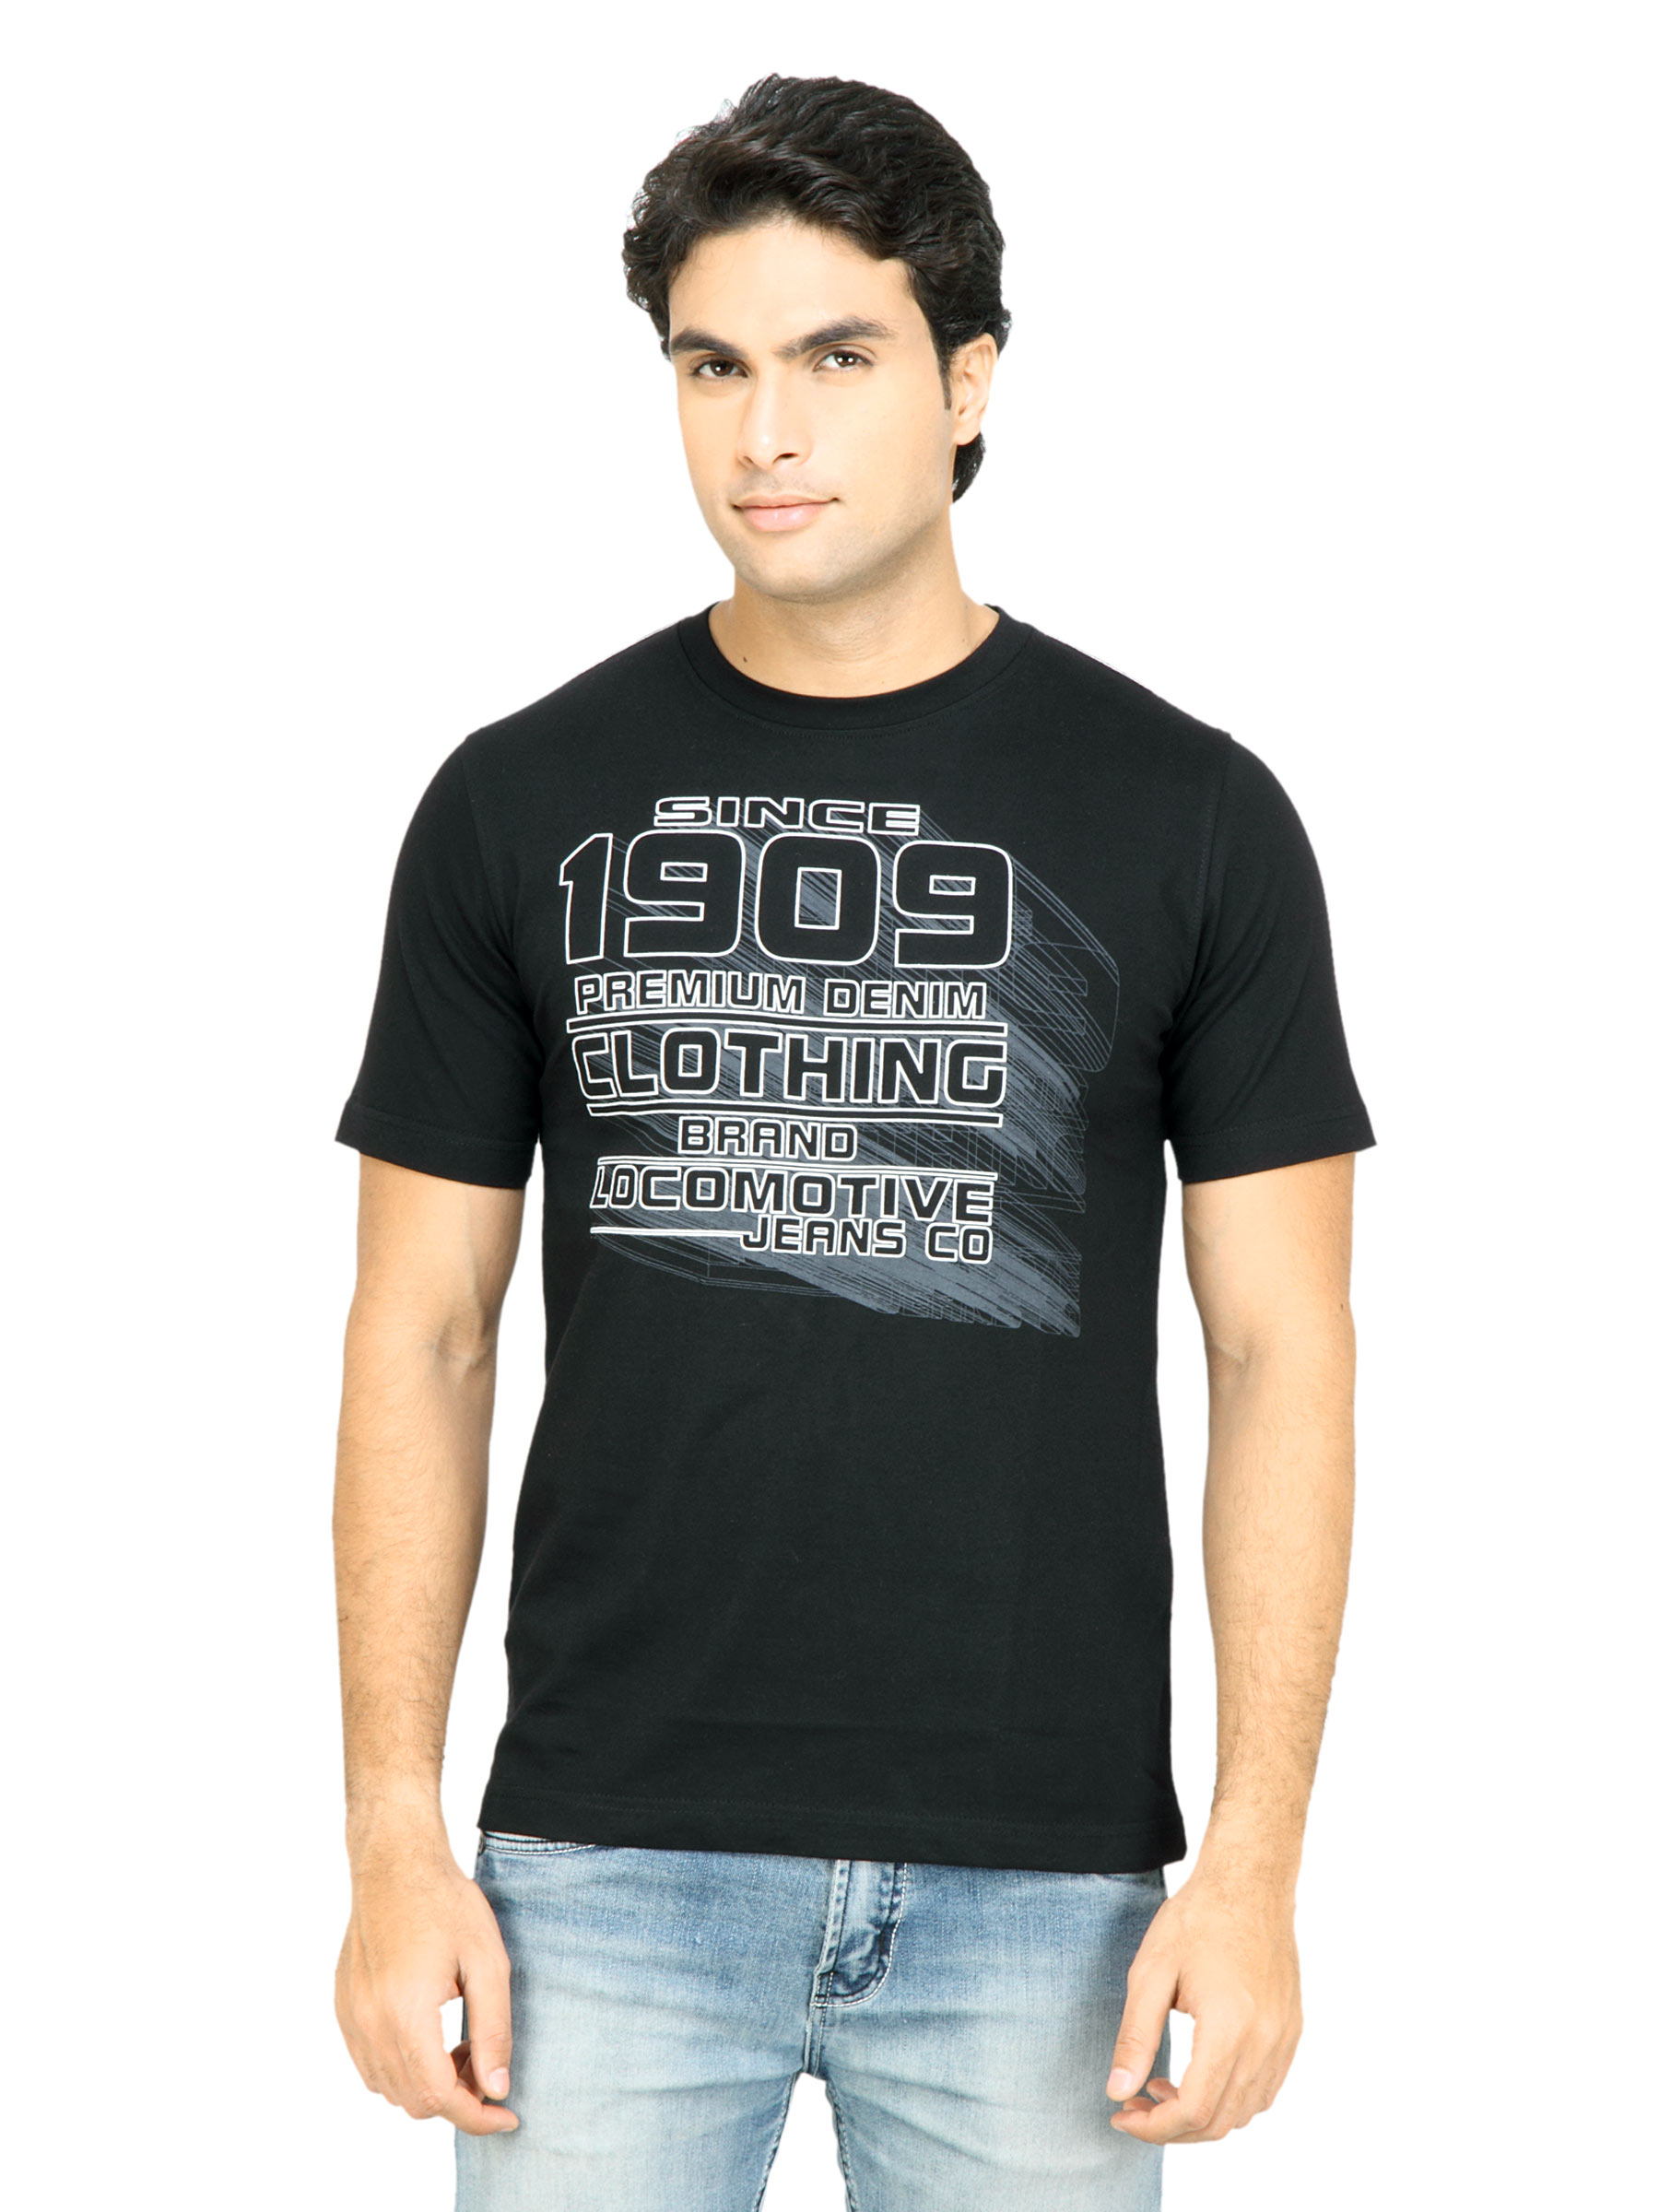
Locomotive Men Printed Black T-shirt
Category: Apparel / Topwear / Tshirts
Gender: Men
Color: Black
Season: Fall 2011
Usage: Casual